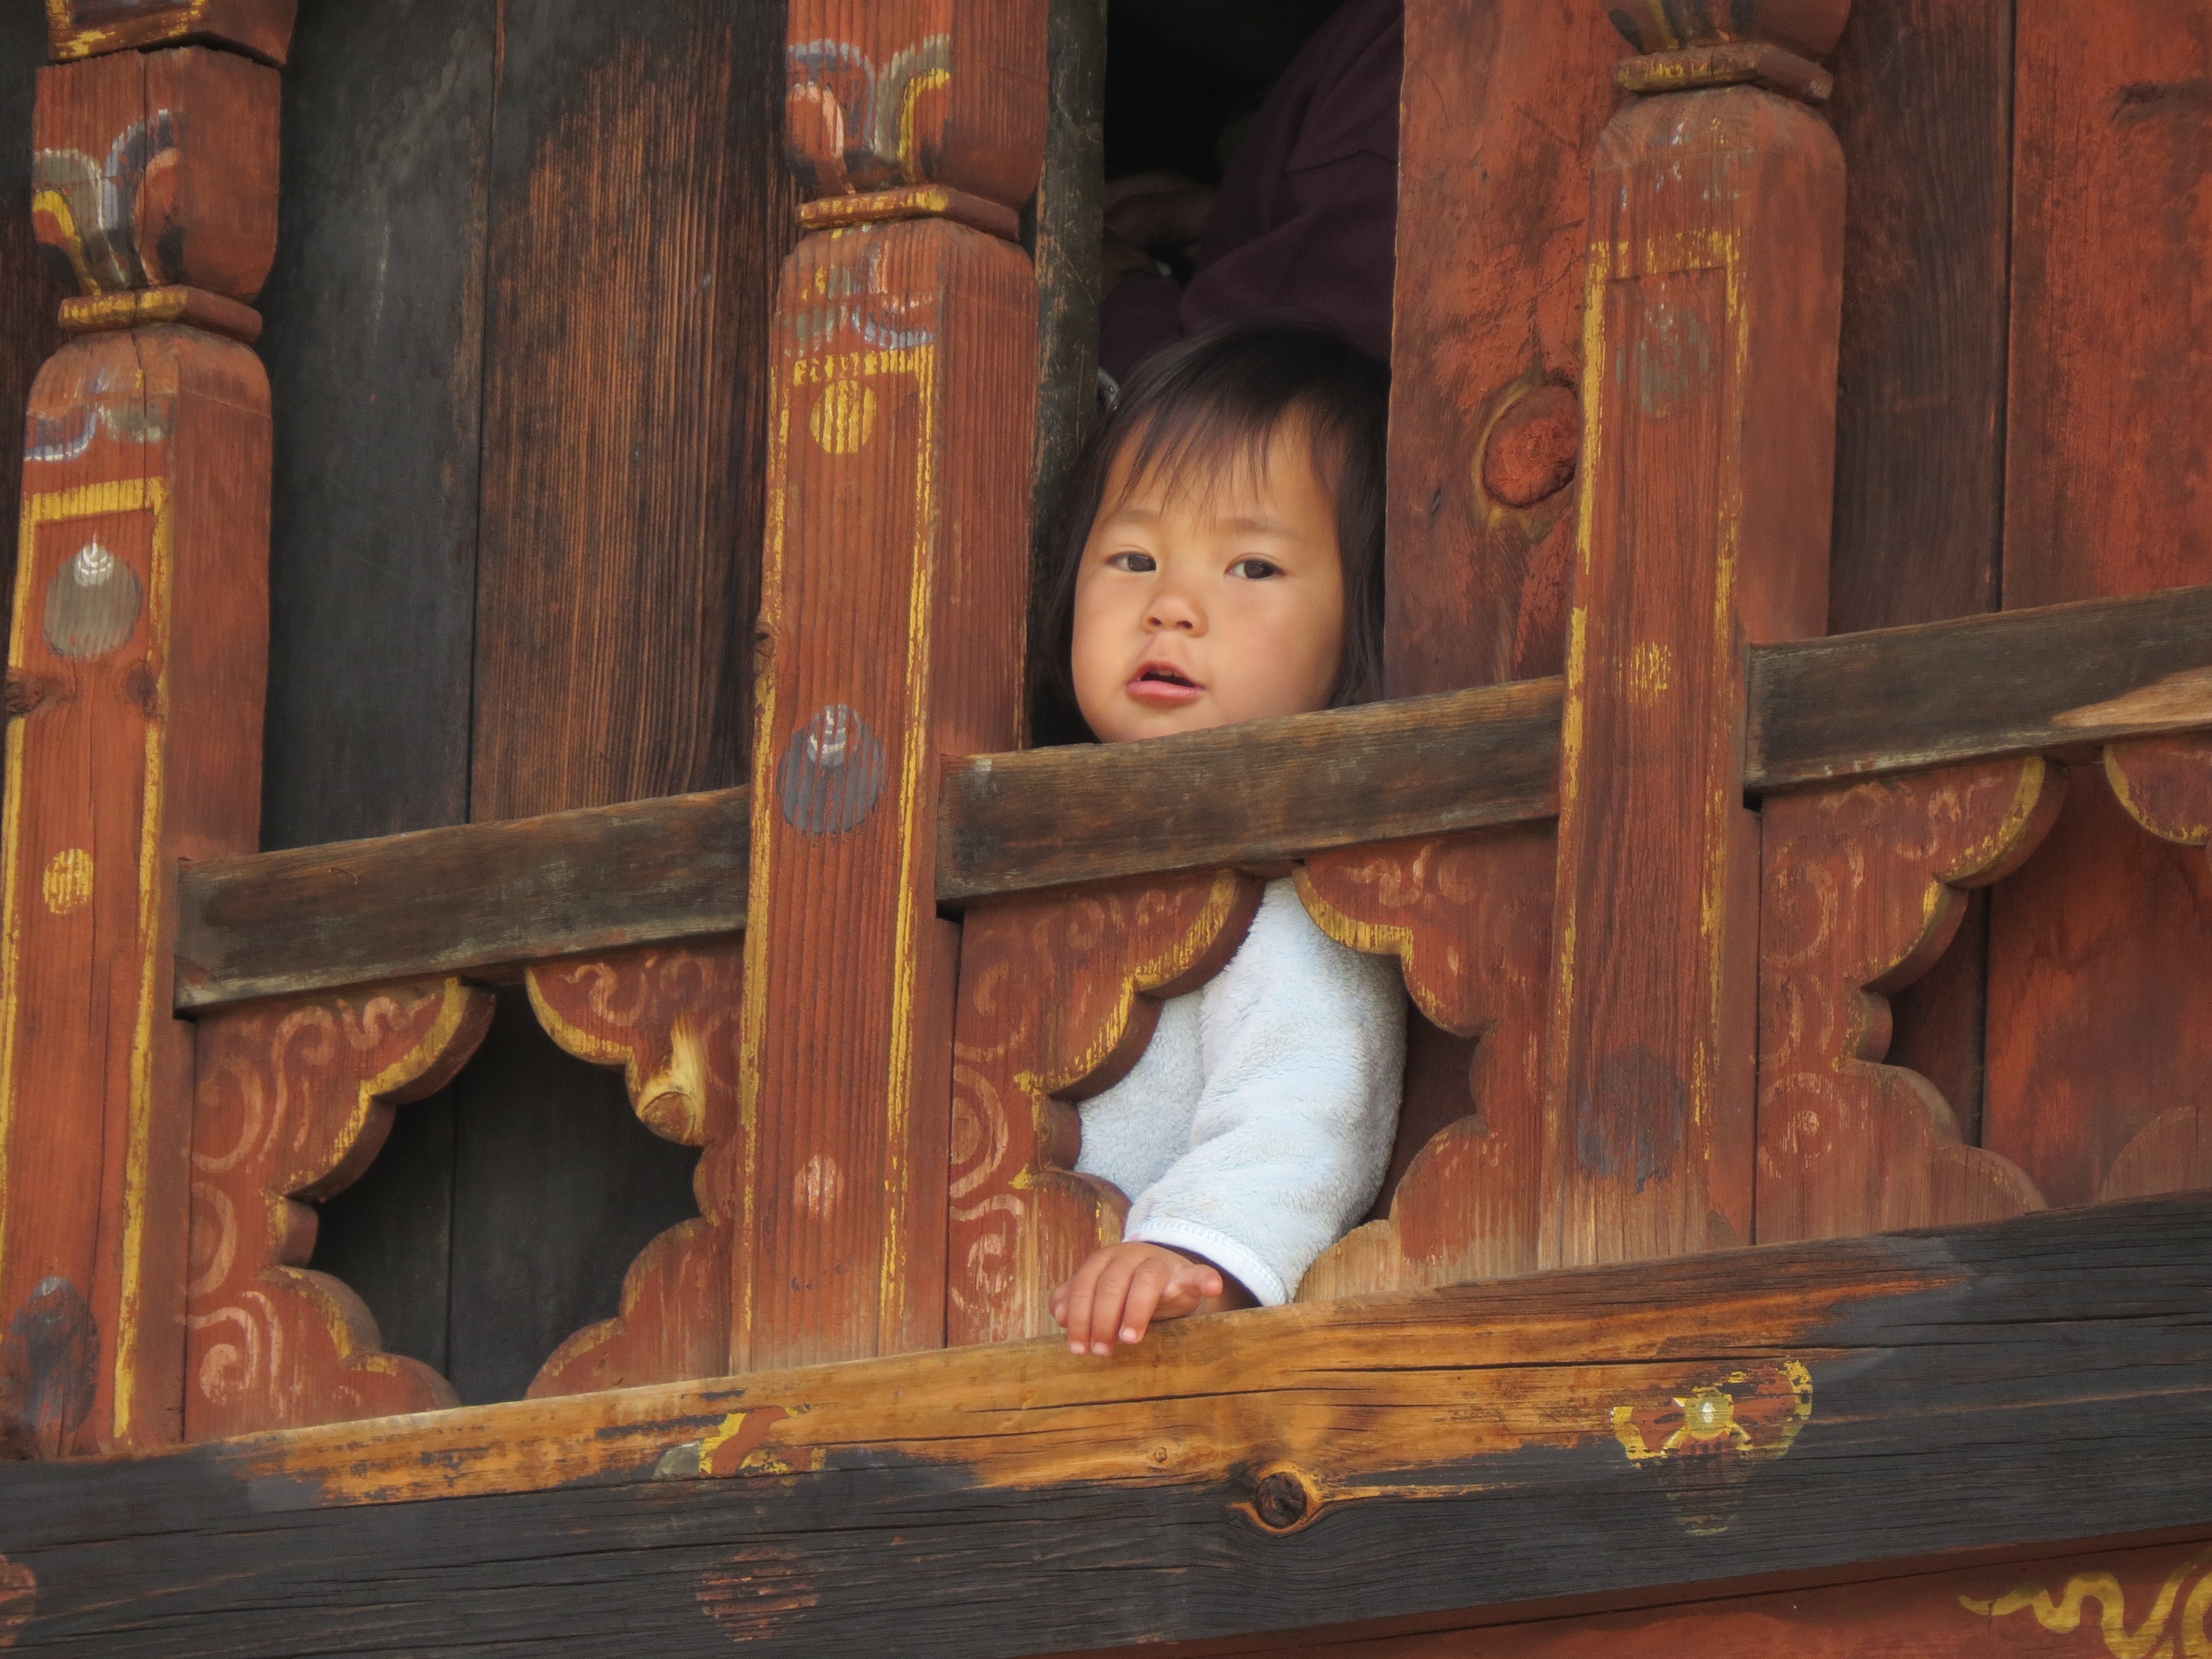
wood, antique, kid, cute, child, furniture, baby, face, innocent, temple, infant, innocence, carving, adorable, baby boy, ancient history